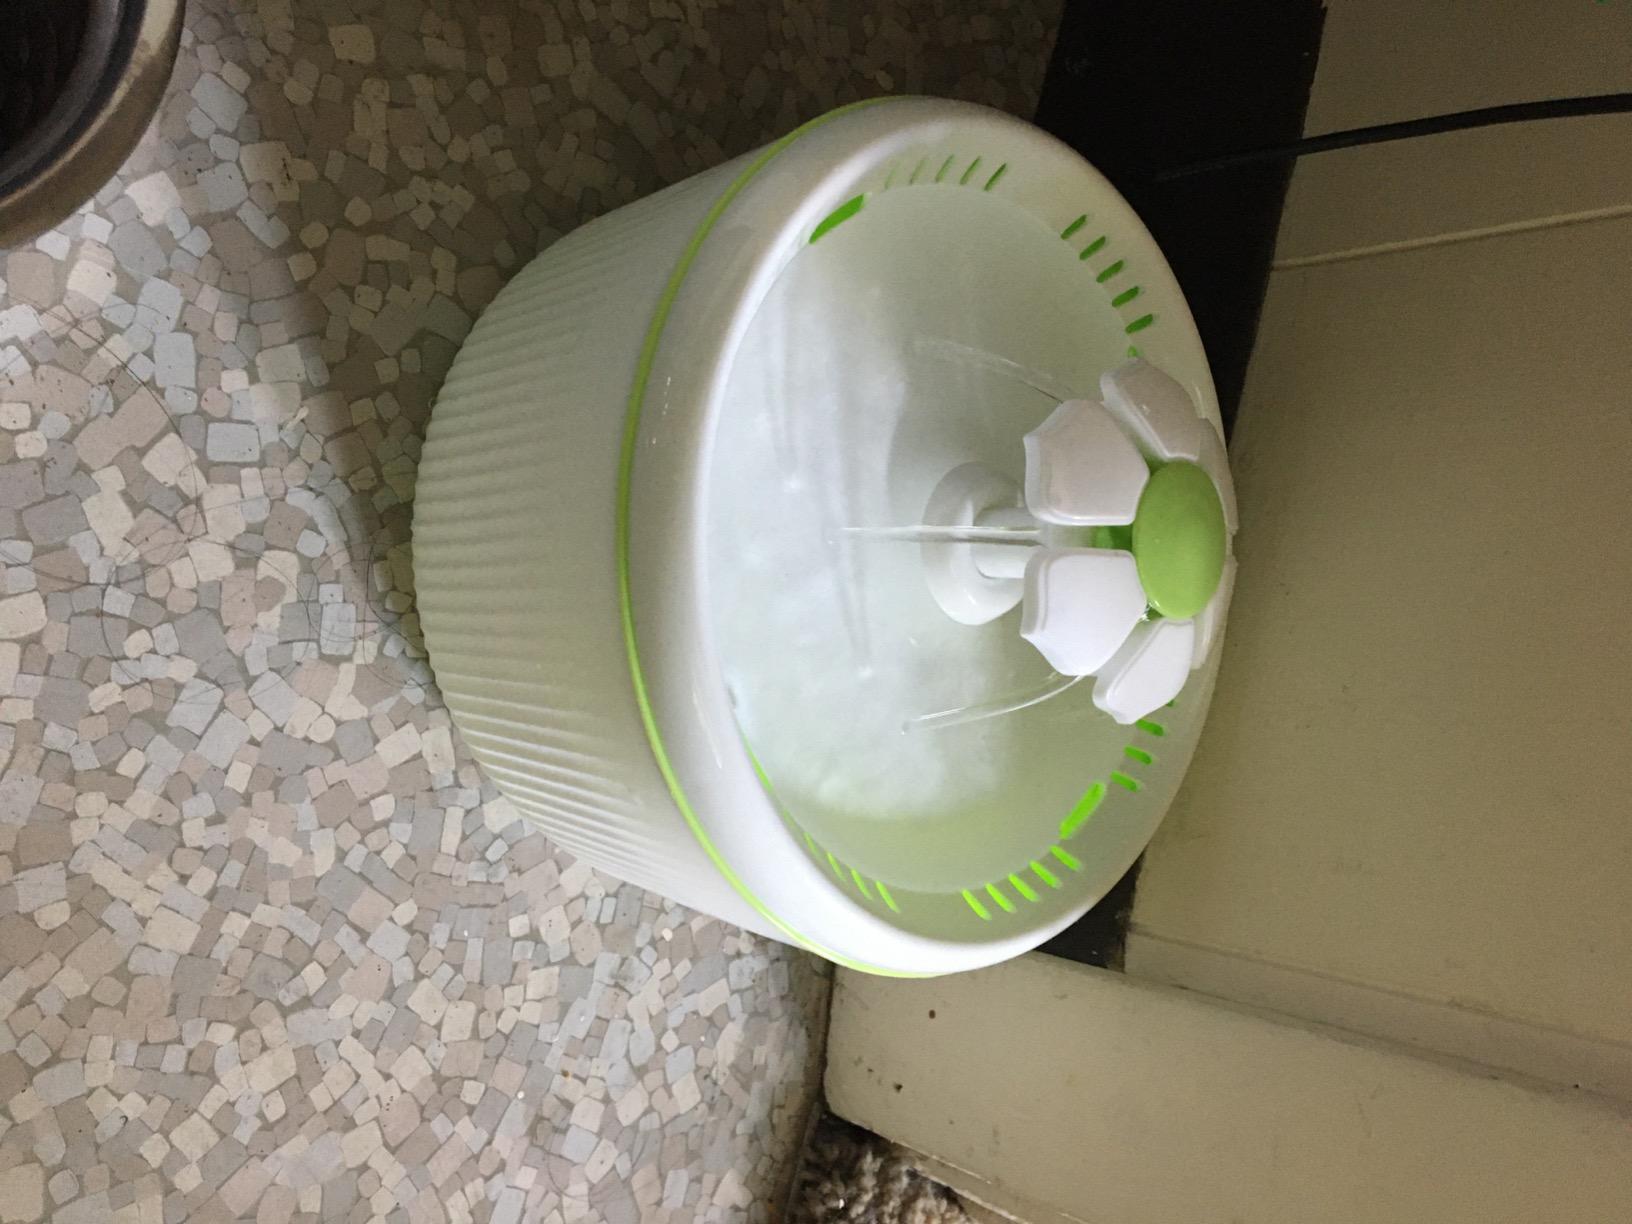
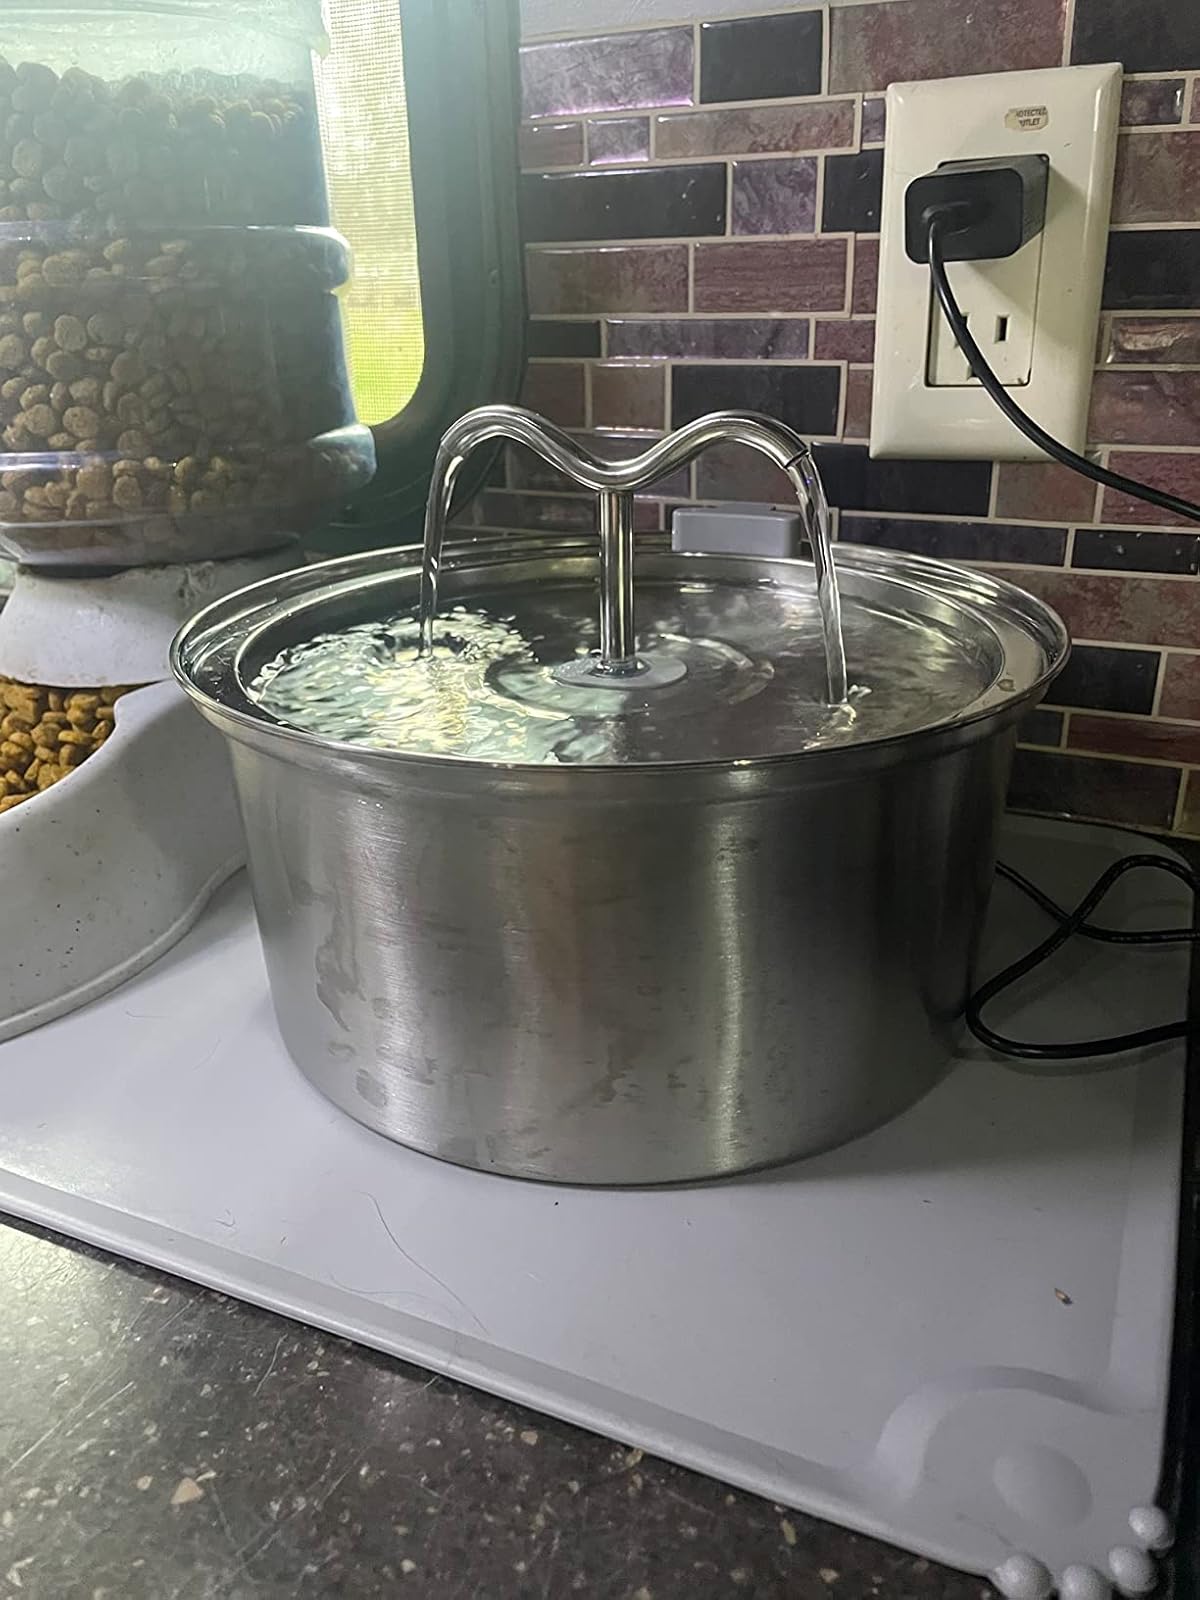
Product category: items_bowl
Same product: no